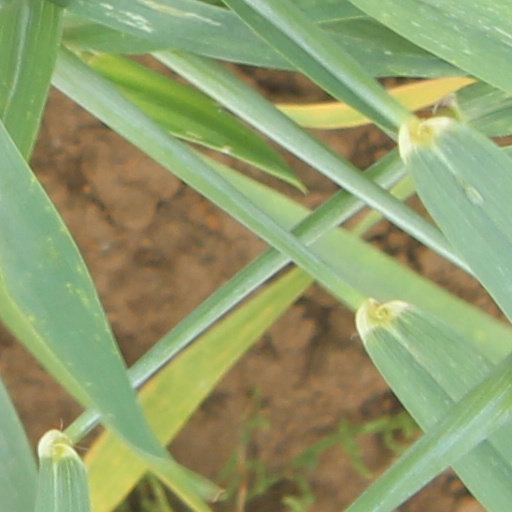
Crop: wheat